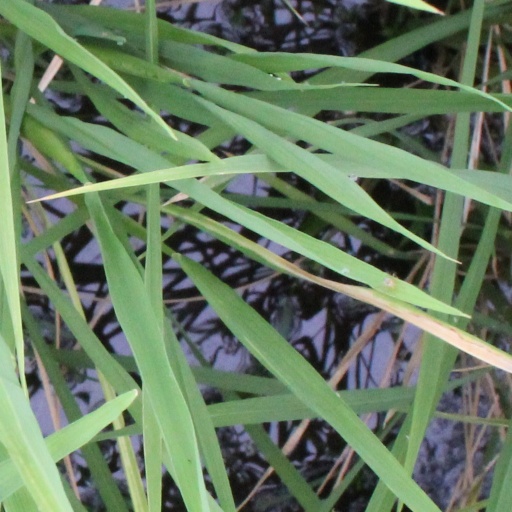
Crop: rice